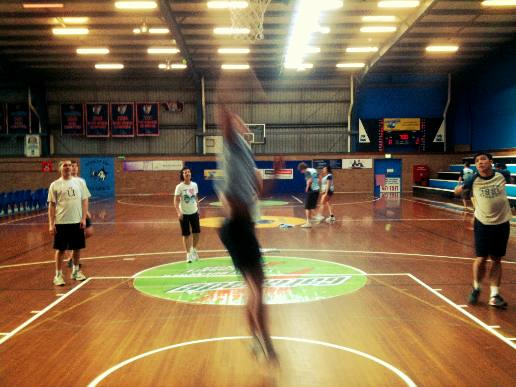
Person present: Yes